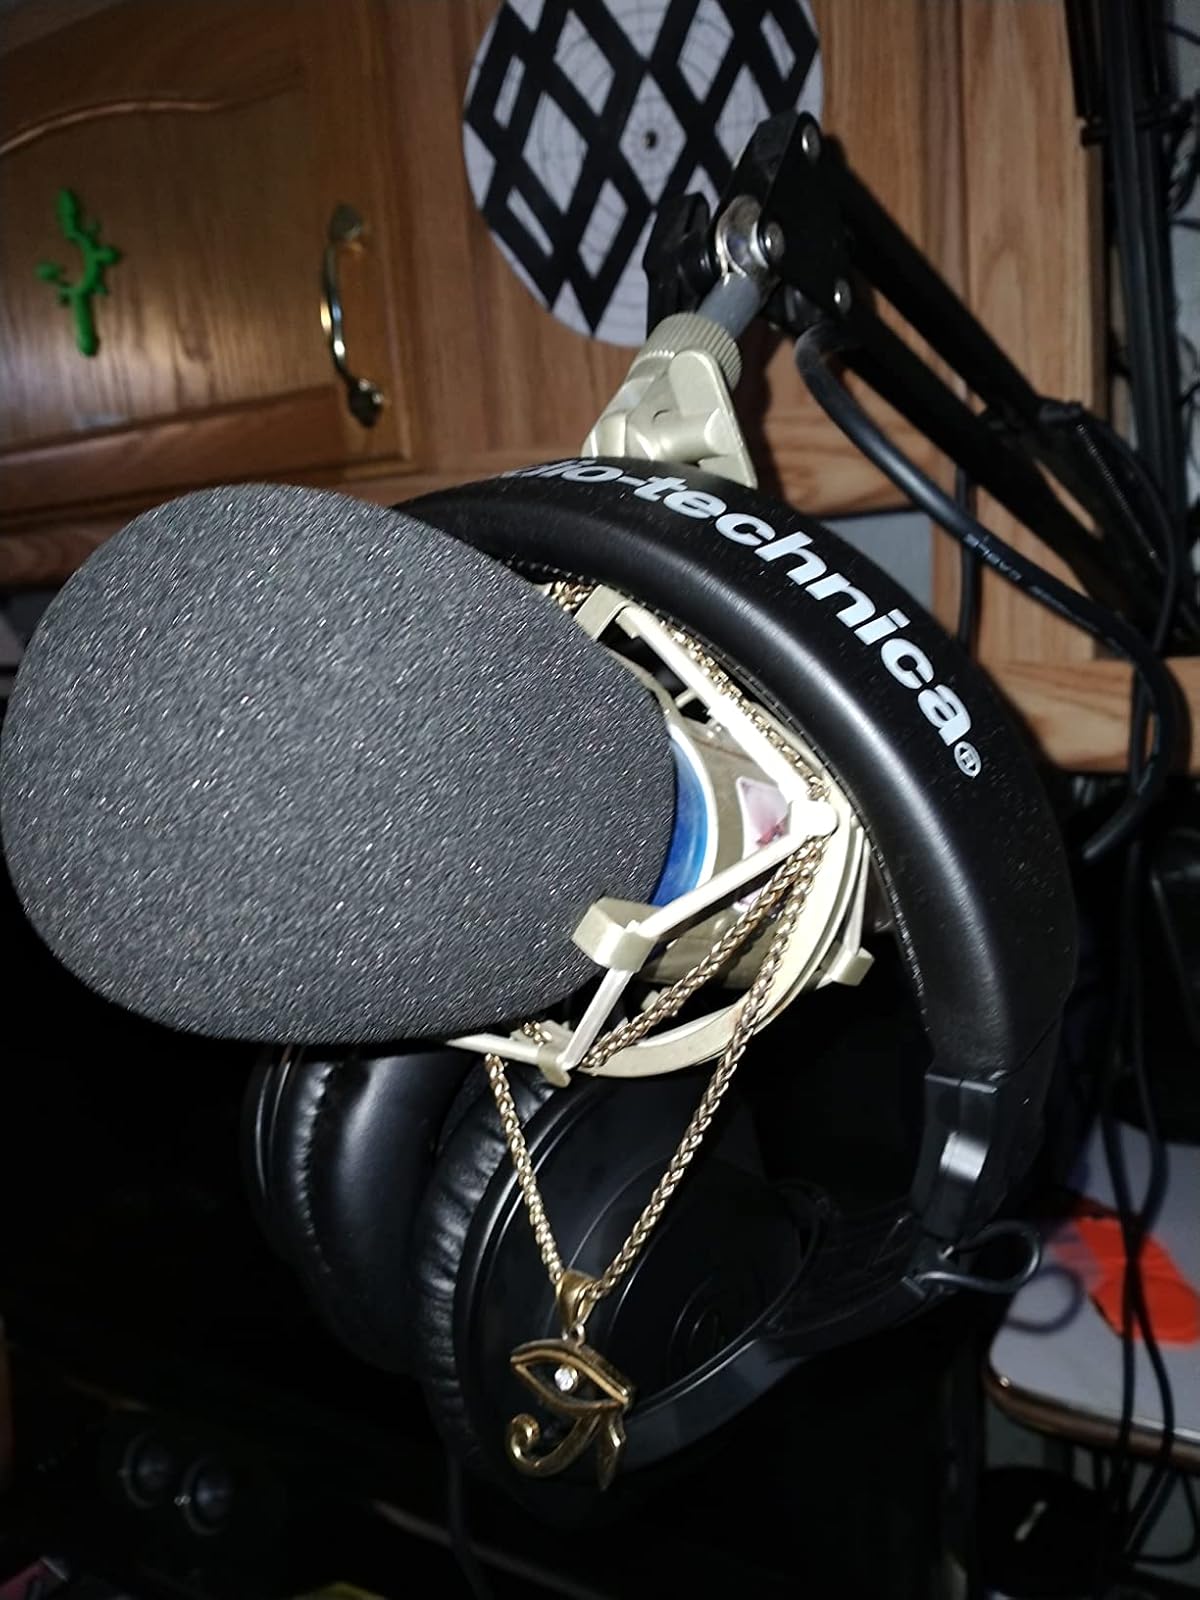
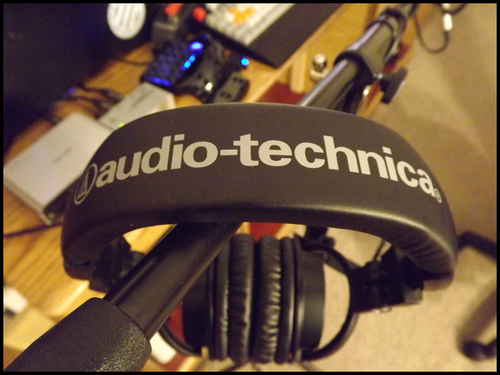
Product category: headphones
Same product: no